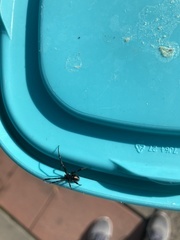
Species: Lactrodectus_hesperus